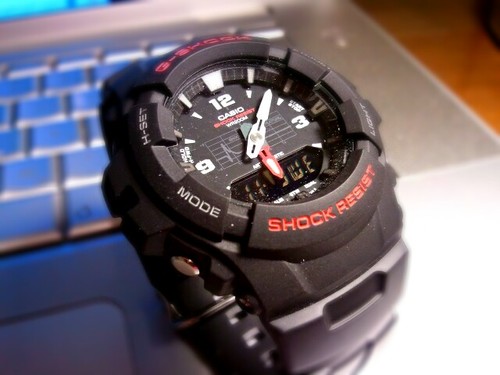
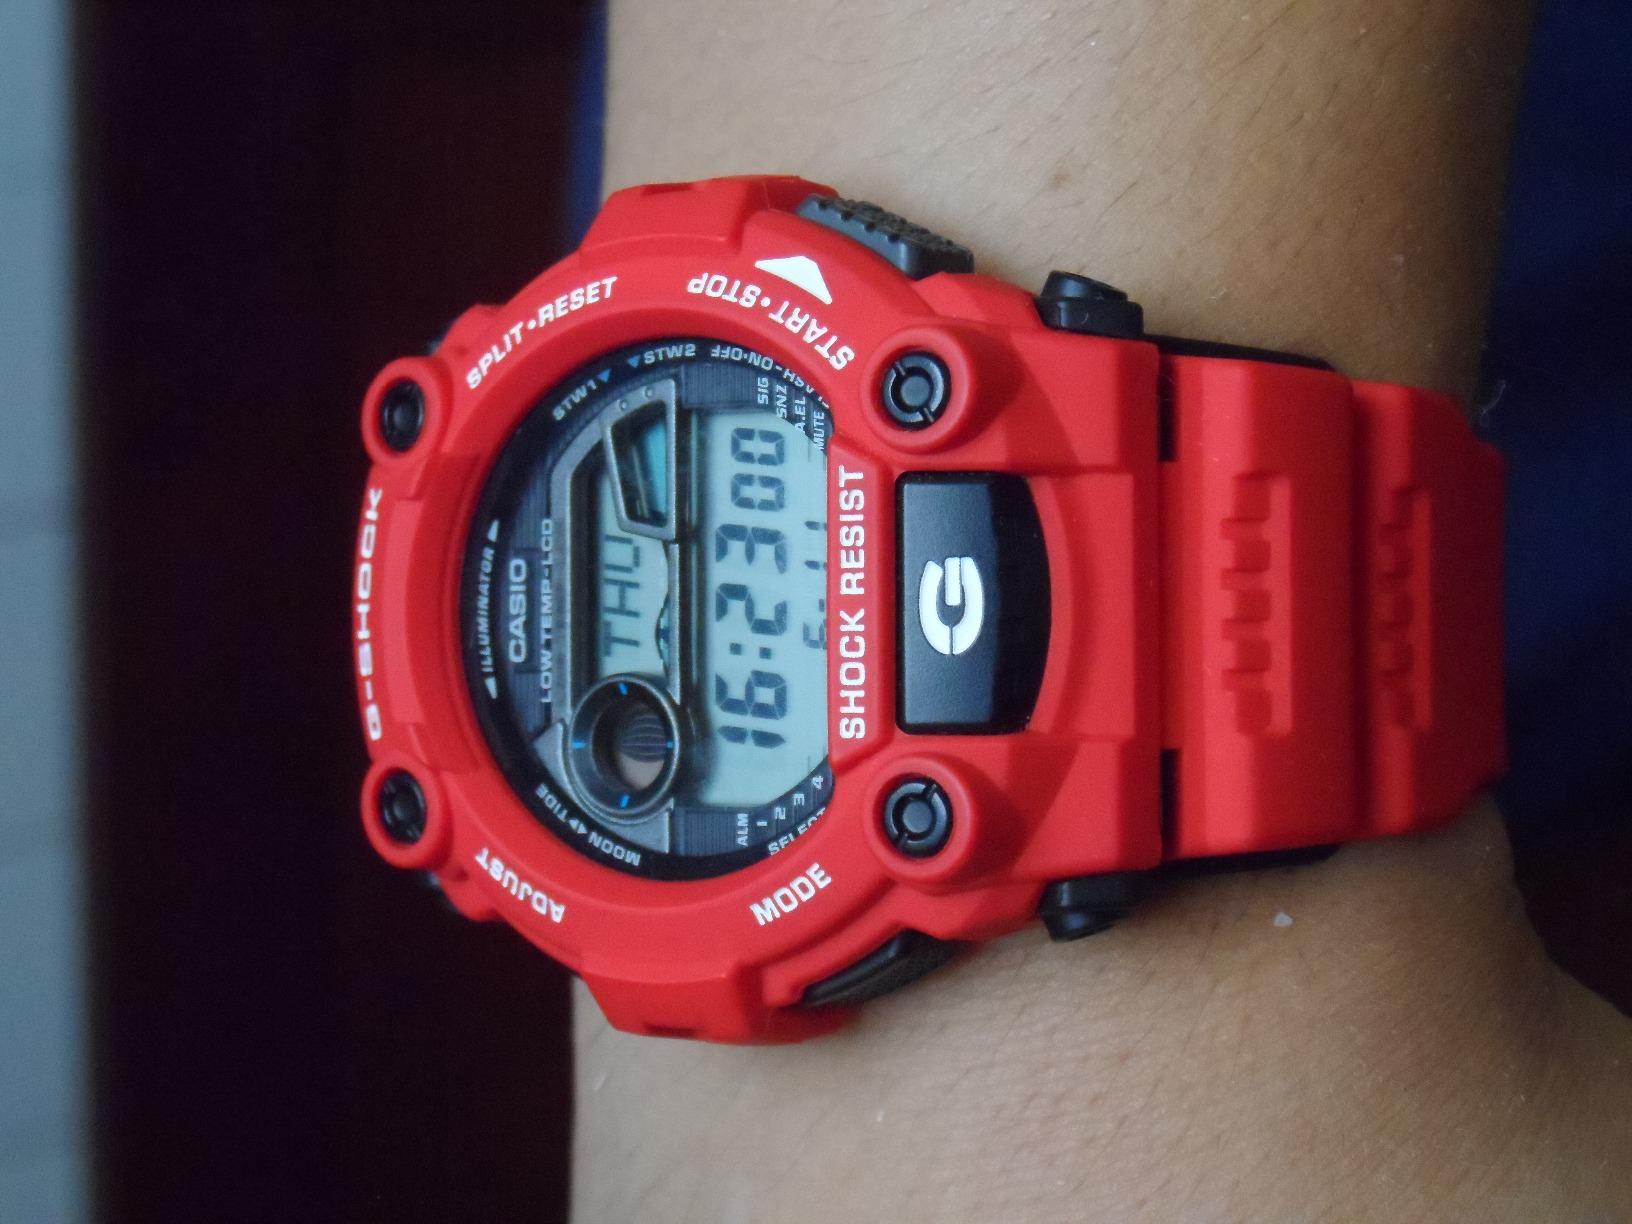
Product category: accessories_watch
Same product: no